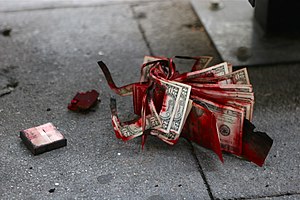
Bankrøveri / Beskrivelse
En farvepatron kan forhindre stjålne penge i at blive brugt.
Et bankrøveri er et røveri fra en bank mens de ansatte og typisk også kunderne bliver udsat for vold eller trusler om vold.